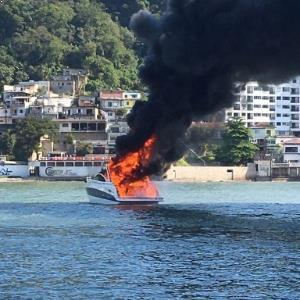
Fire: yes
Smoke: yes